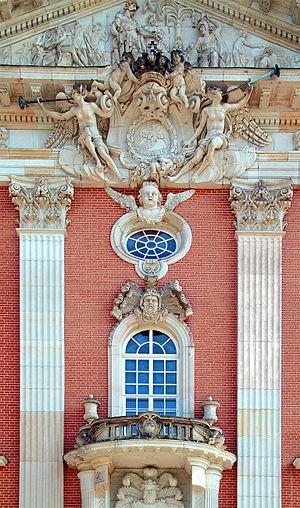
Le Nouveau Palais est un palais situé sur le côté ouest du parc royal de Sanssouci à Potsdam. Sa construction a commencé en 1763, après la fin de la guerre de Sept Ans, sous Frédéric le Grand, et s'est achevée en 1769. Il est considéré comme le dernier grand palais baroque prussien.